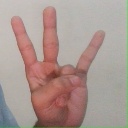
अक्षर: क्ष